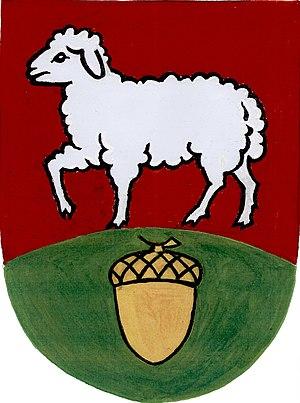
Dubany est une commune du district et de la région de Pardubice, en République tchèque. Sa population s'élevait à 266 habitants en 2017.